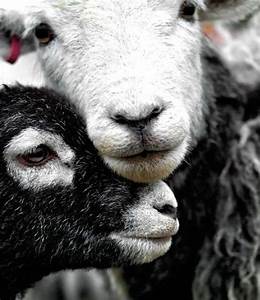
Label: pecora